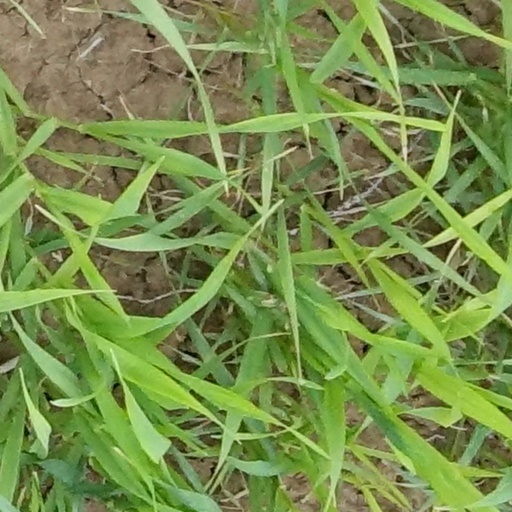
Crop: wheat